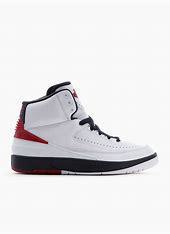
Brand: Jordan
Model: 2 Retro